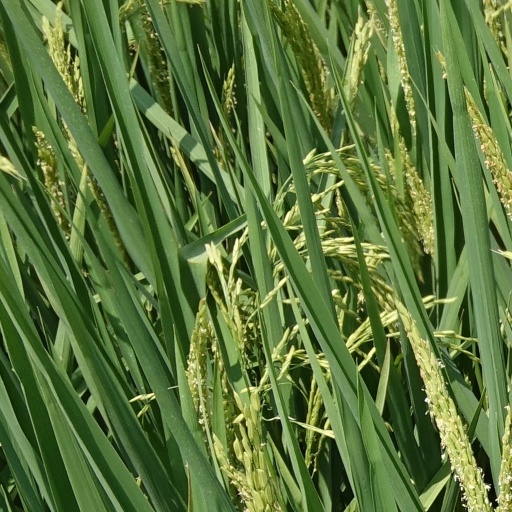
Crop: rice